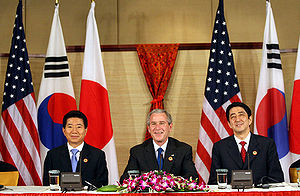
Shinzo Abe
Shinzo Abe i APEC 2006, med den amerikanske præsident George W. Bush den sydkoeanske præsident Roh Moo-hyun.
Shinzo Abe er Japans premierminister siden 26. december 2012 og formand for Liberale Demokratiske Parti. Den 28. august 2020 meddelte Abe, at han træder tilbage som premierminister grundet helbredsproblemer.